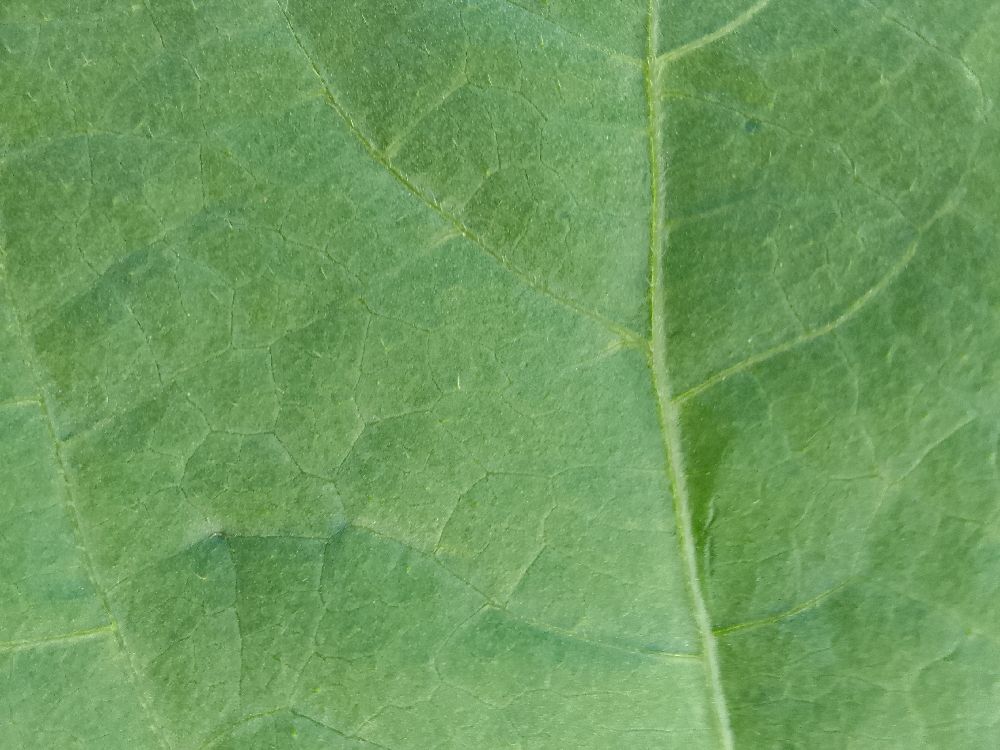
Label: healthy